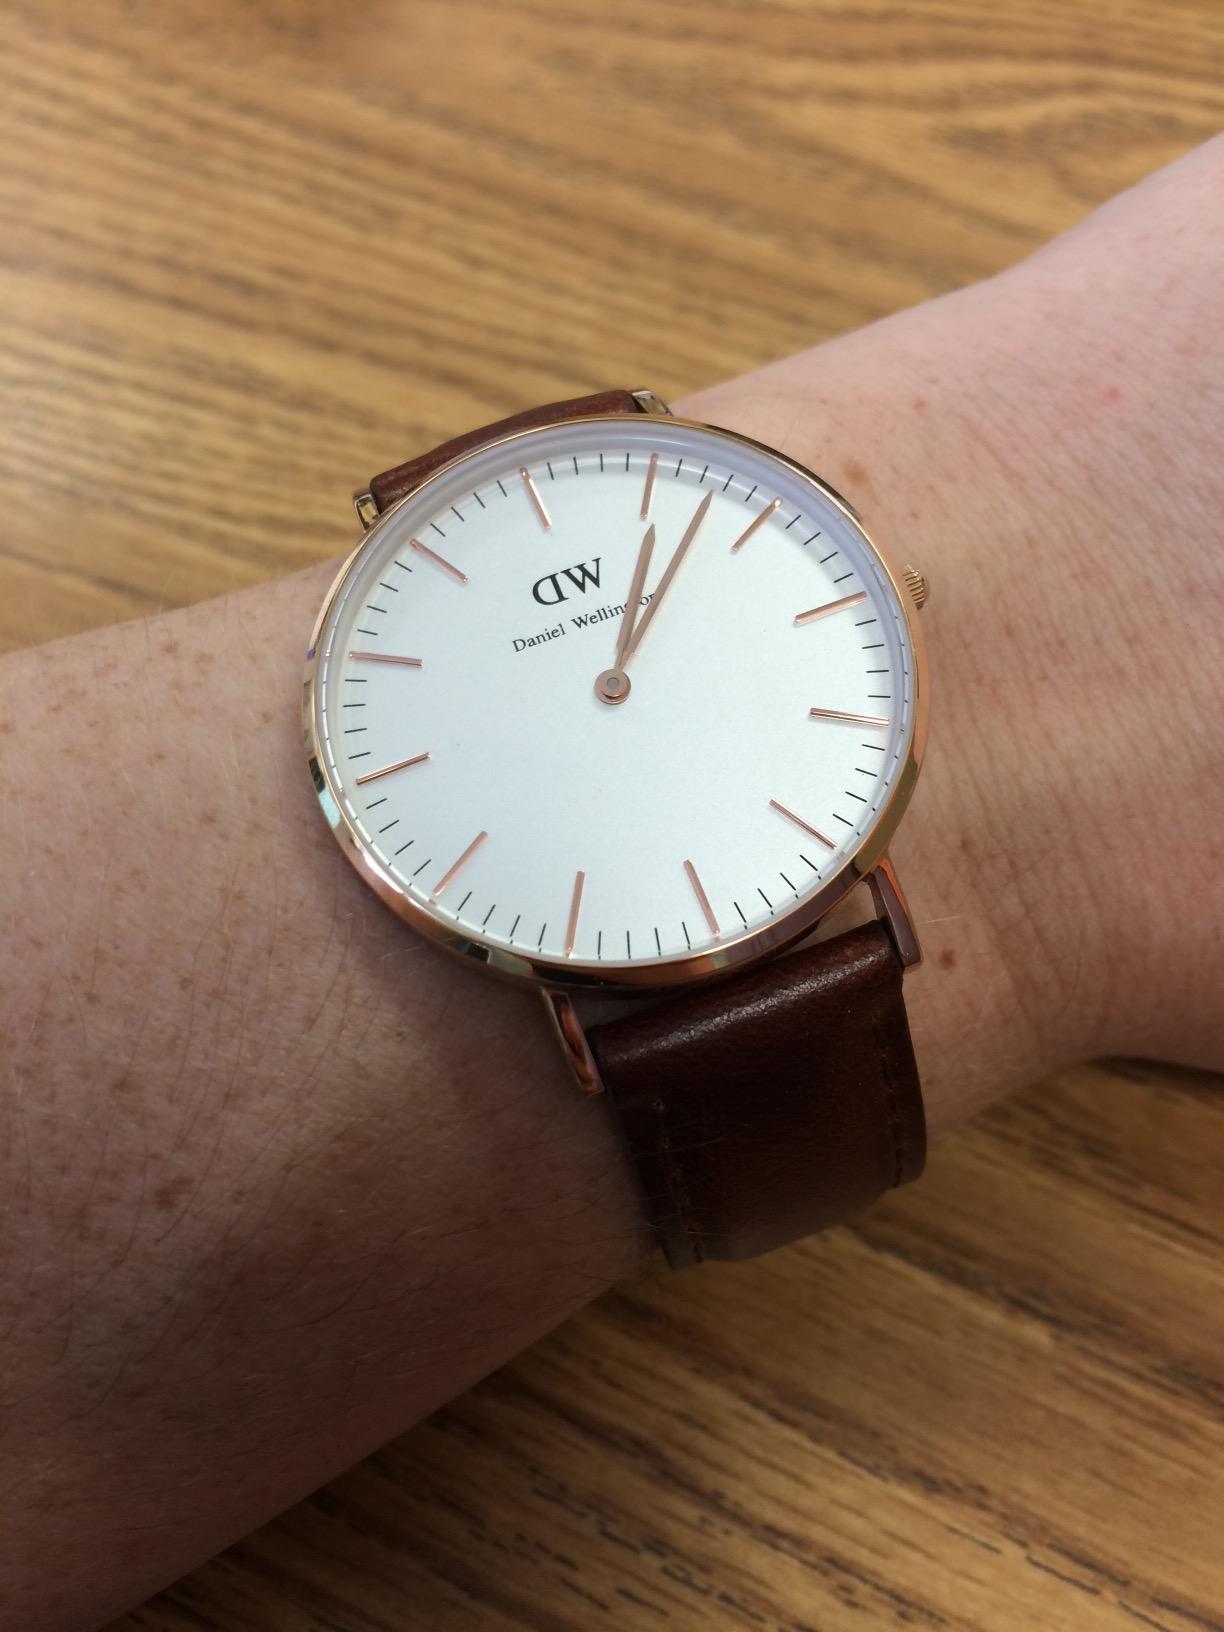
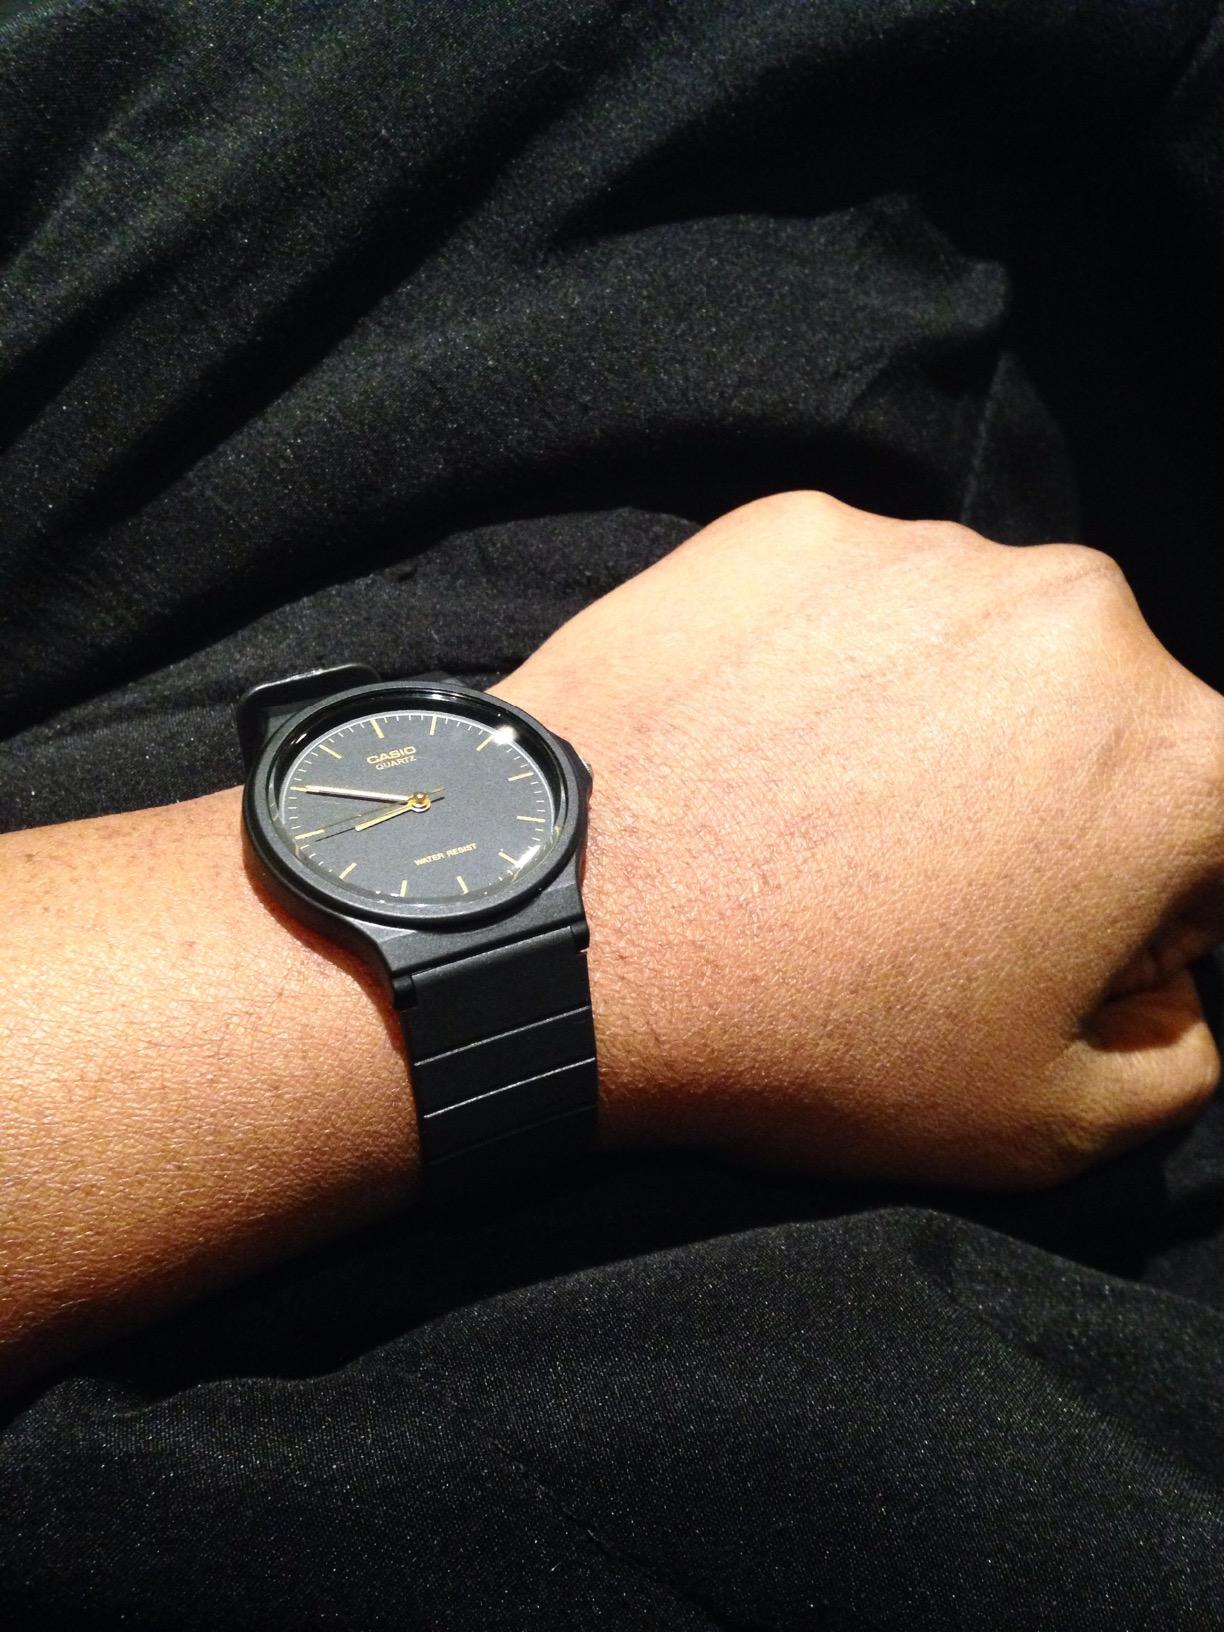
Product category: accessories_watch
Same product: no